Mya filmography

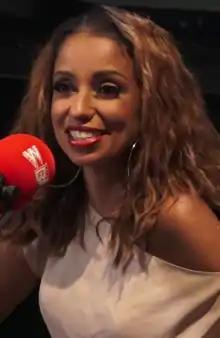

American recording artist and entertainer Mya has worked in eighteen feature films (eleven an actress), seven documentaries, thirty television episodes, one theatrical play, and featured or appeared in five commercials.